National Competitiveness Report of Armenia

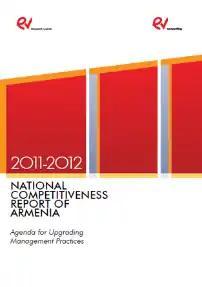
National Competitiveness Report of Armenia 2011–2012 Agenda for Upgrading Management Practices

The report analyses Armenia's competitiveness performance since 2005 with a special focus on the management practices at Armenian private companies. The report has been prepared by the Economy and Values Research Center and EV Consulting.